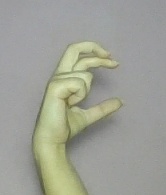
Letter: thal